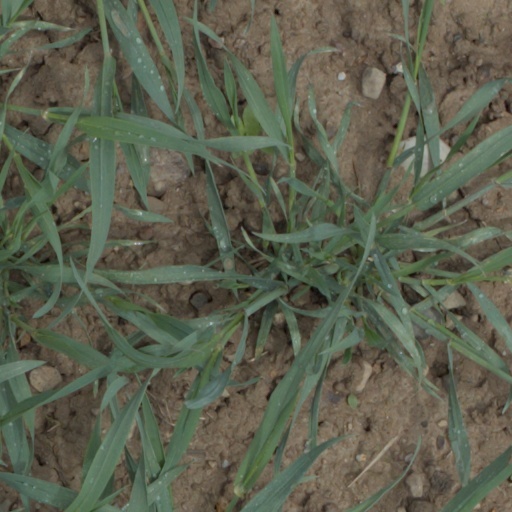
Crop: wheat